Daniel Alsina Leal

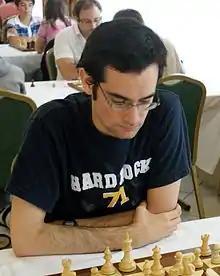
Alsina in 2010

Daniel Alsina Leal (born 10 May 1988) is a Spanish chess Grandmaster (since 2010).